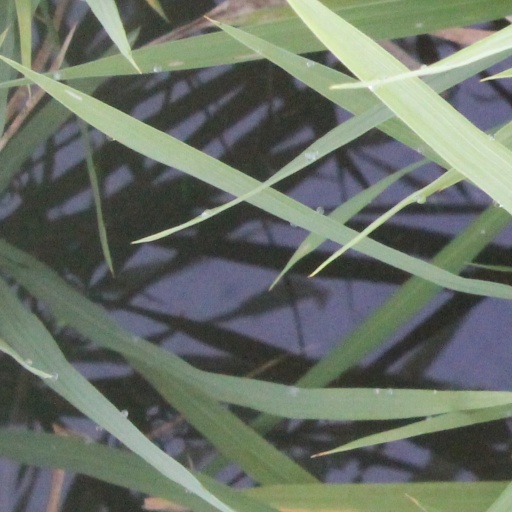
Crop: rice